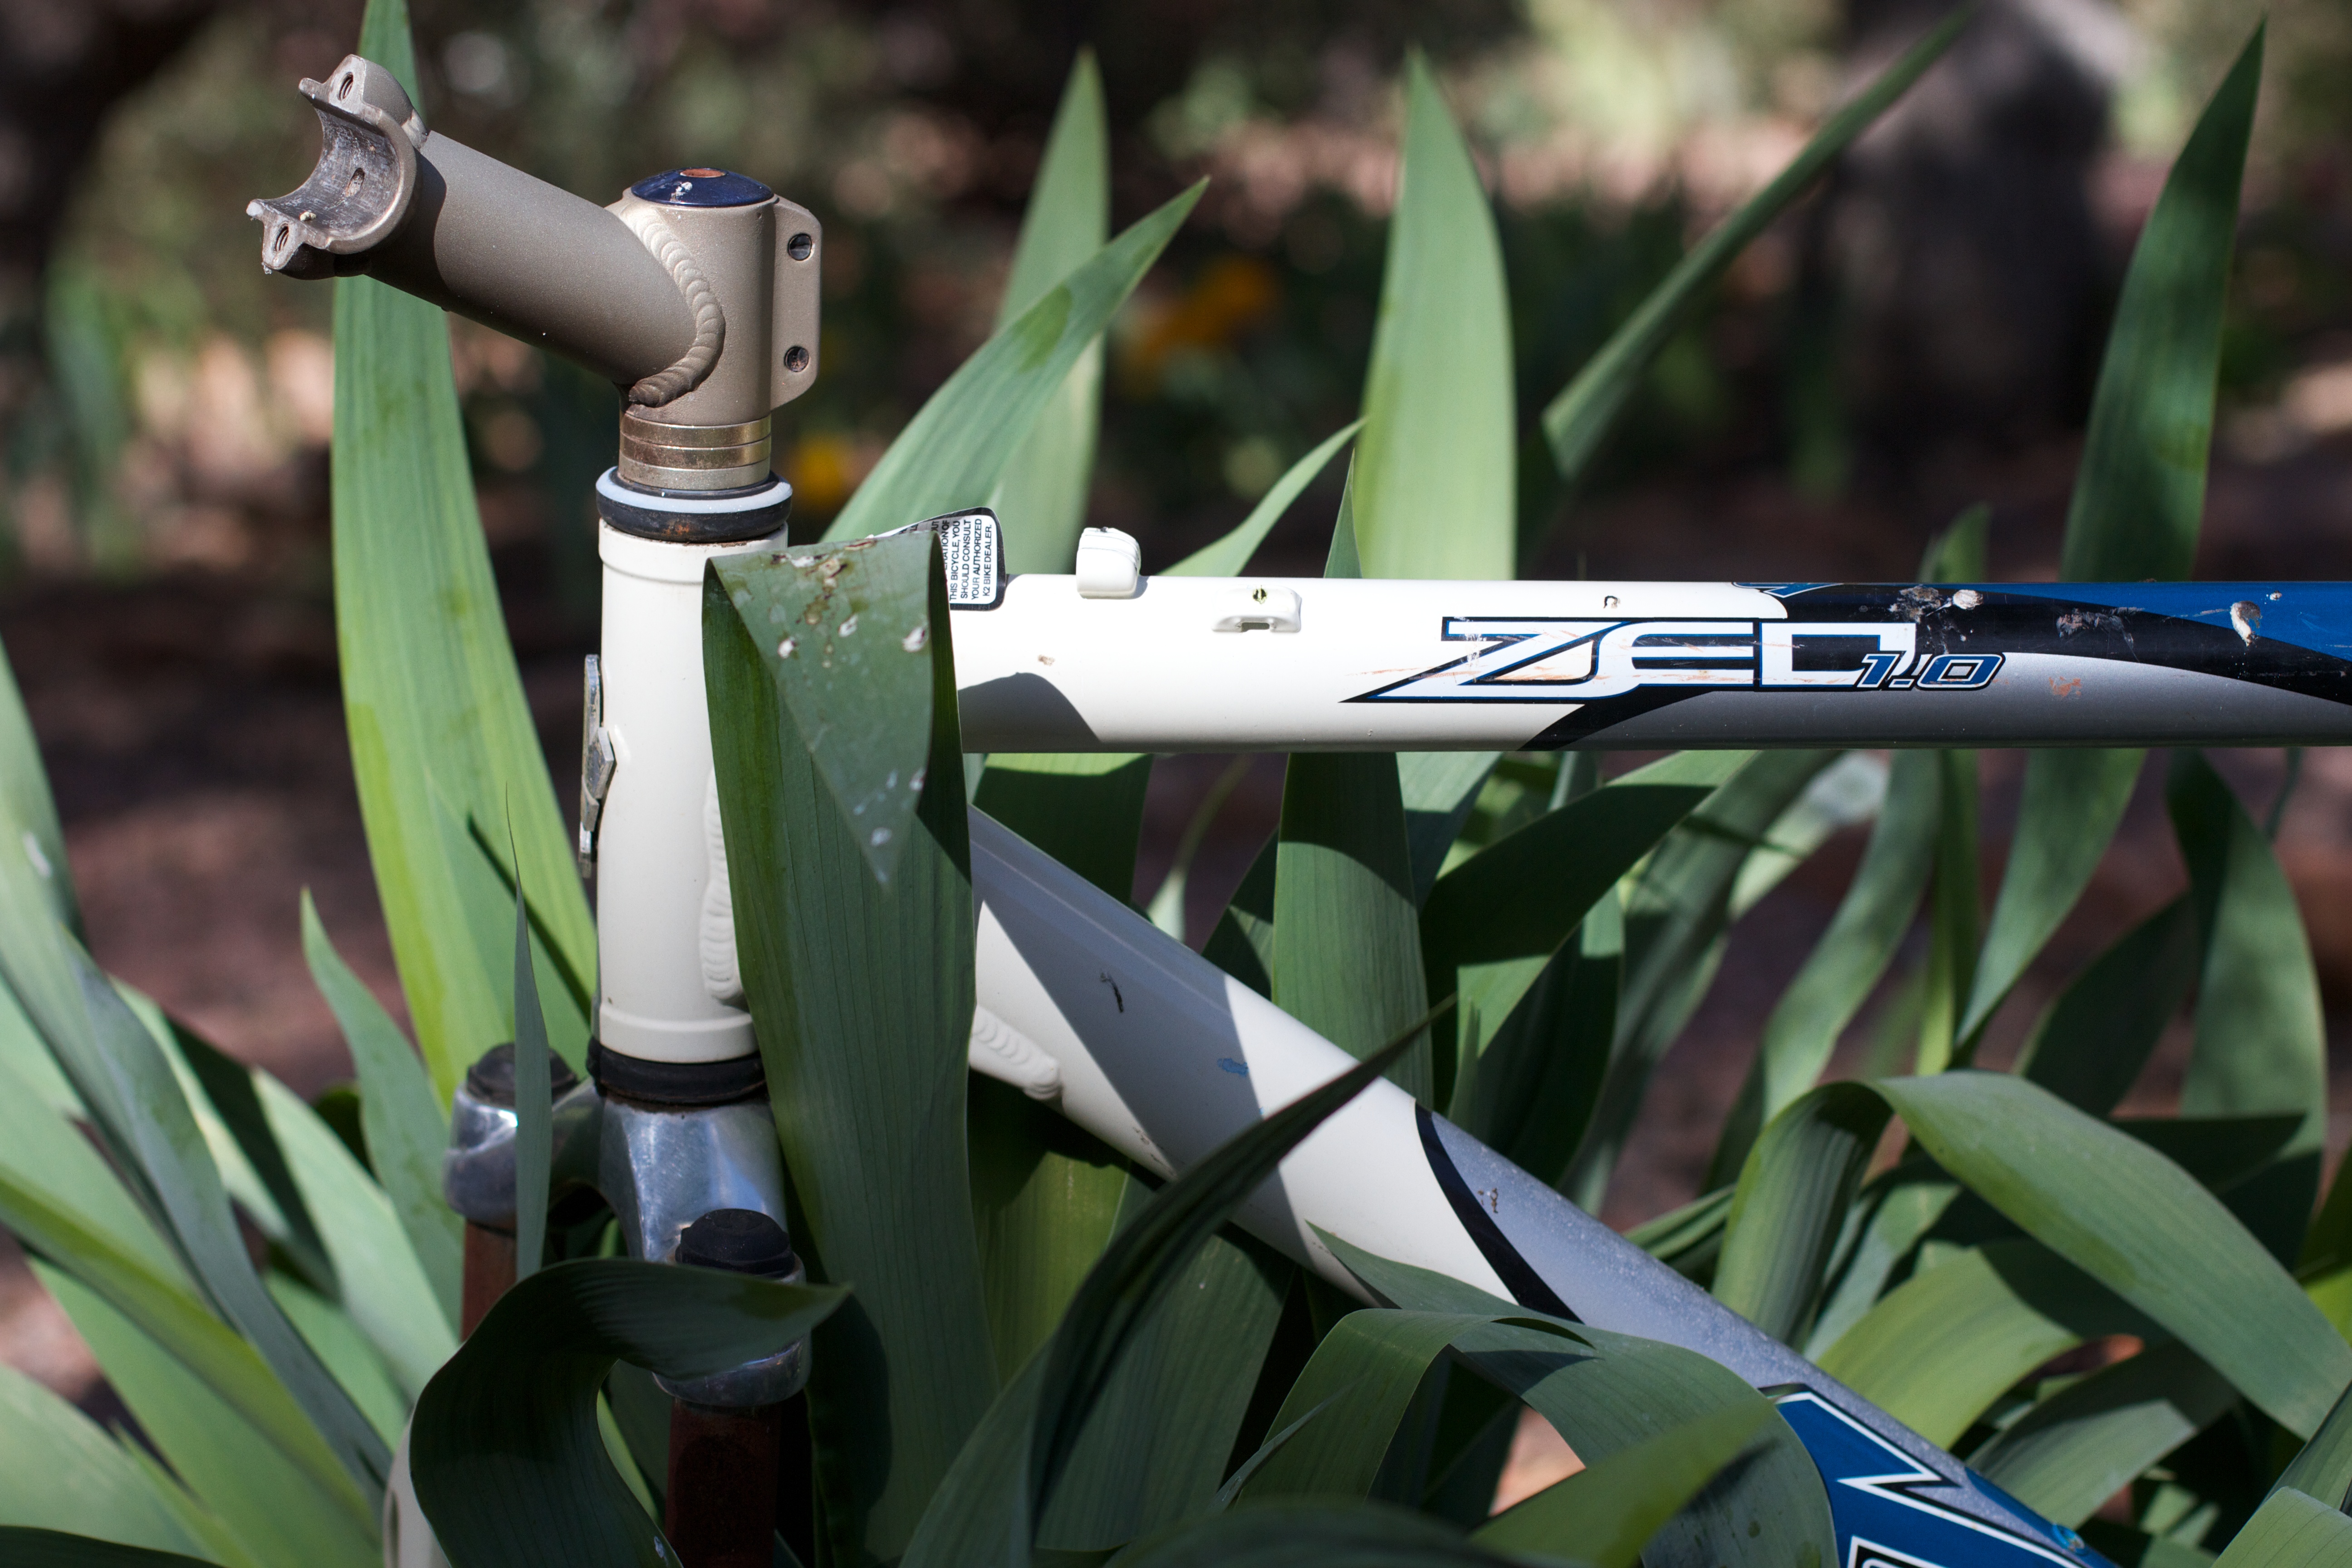
wheel, flower, bicycle, green, vehicle, sports equipment, mountain bike, golf club, bicycle frame